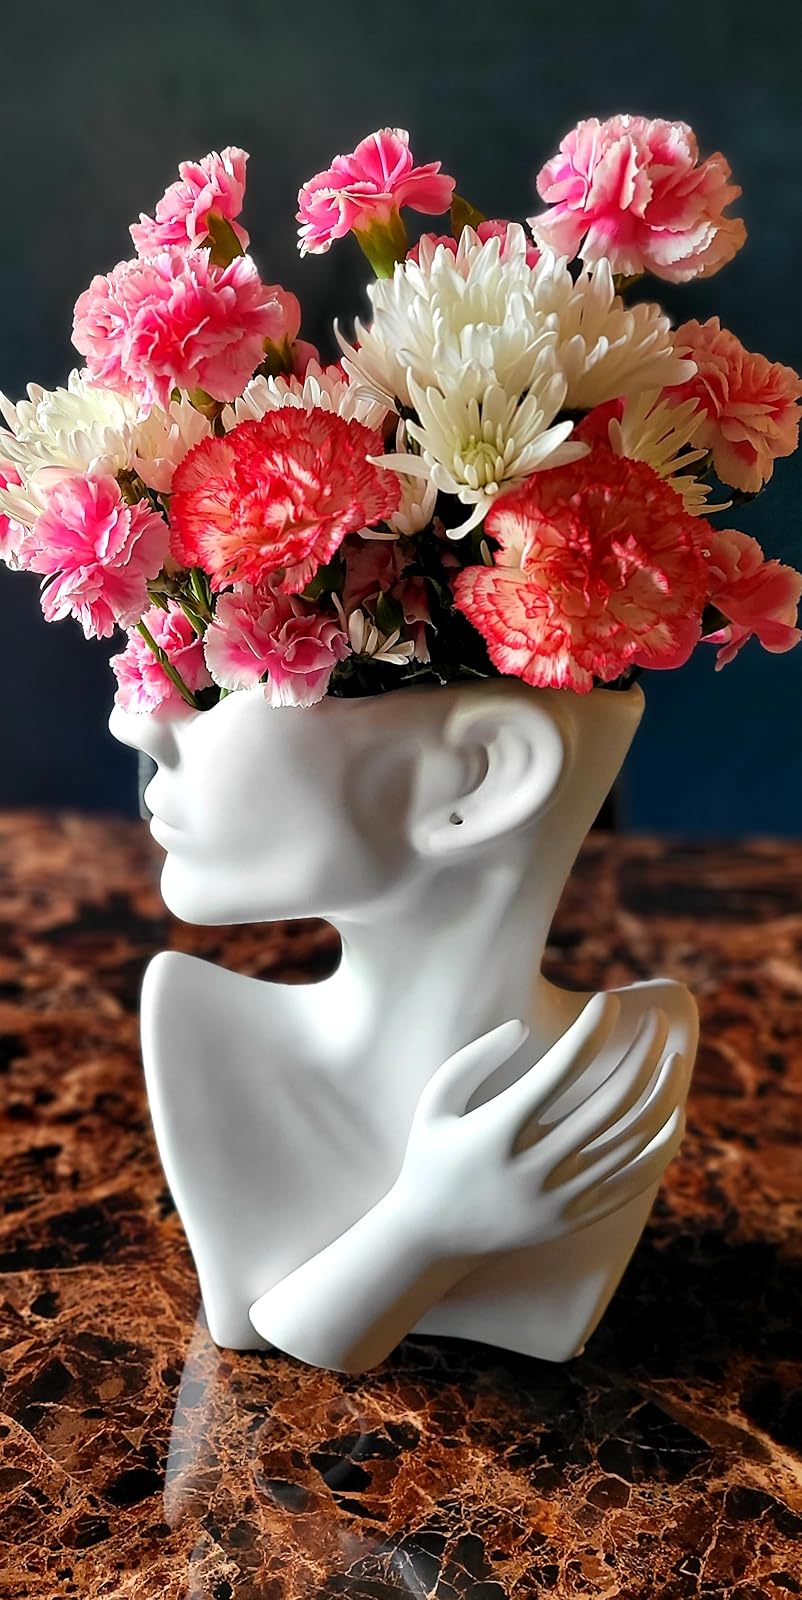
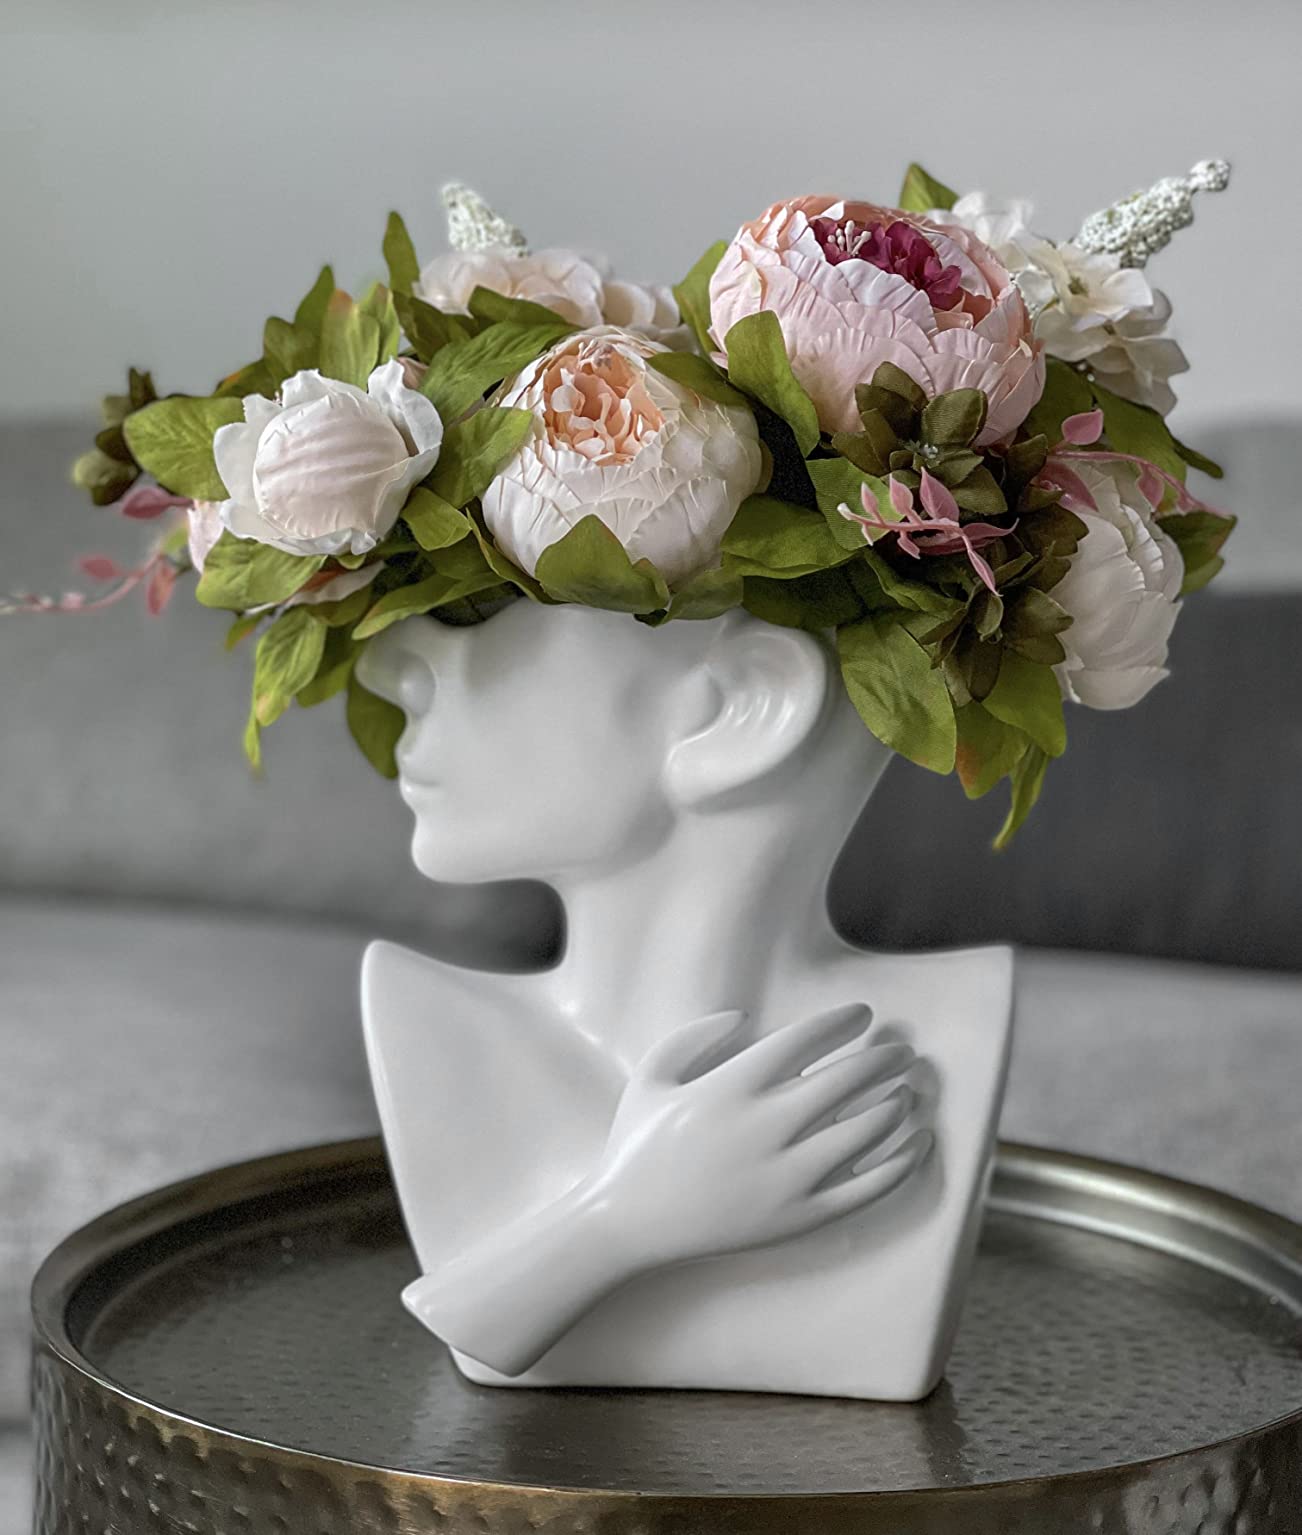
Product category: vase
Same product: yes